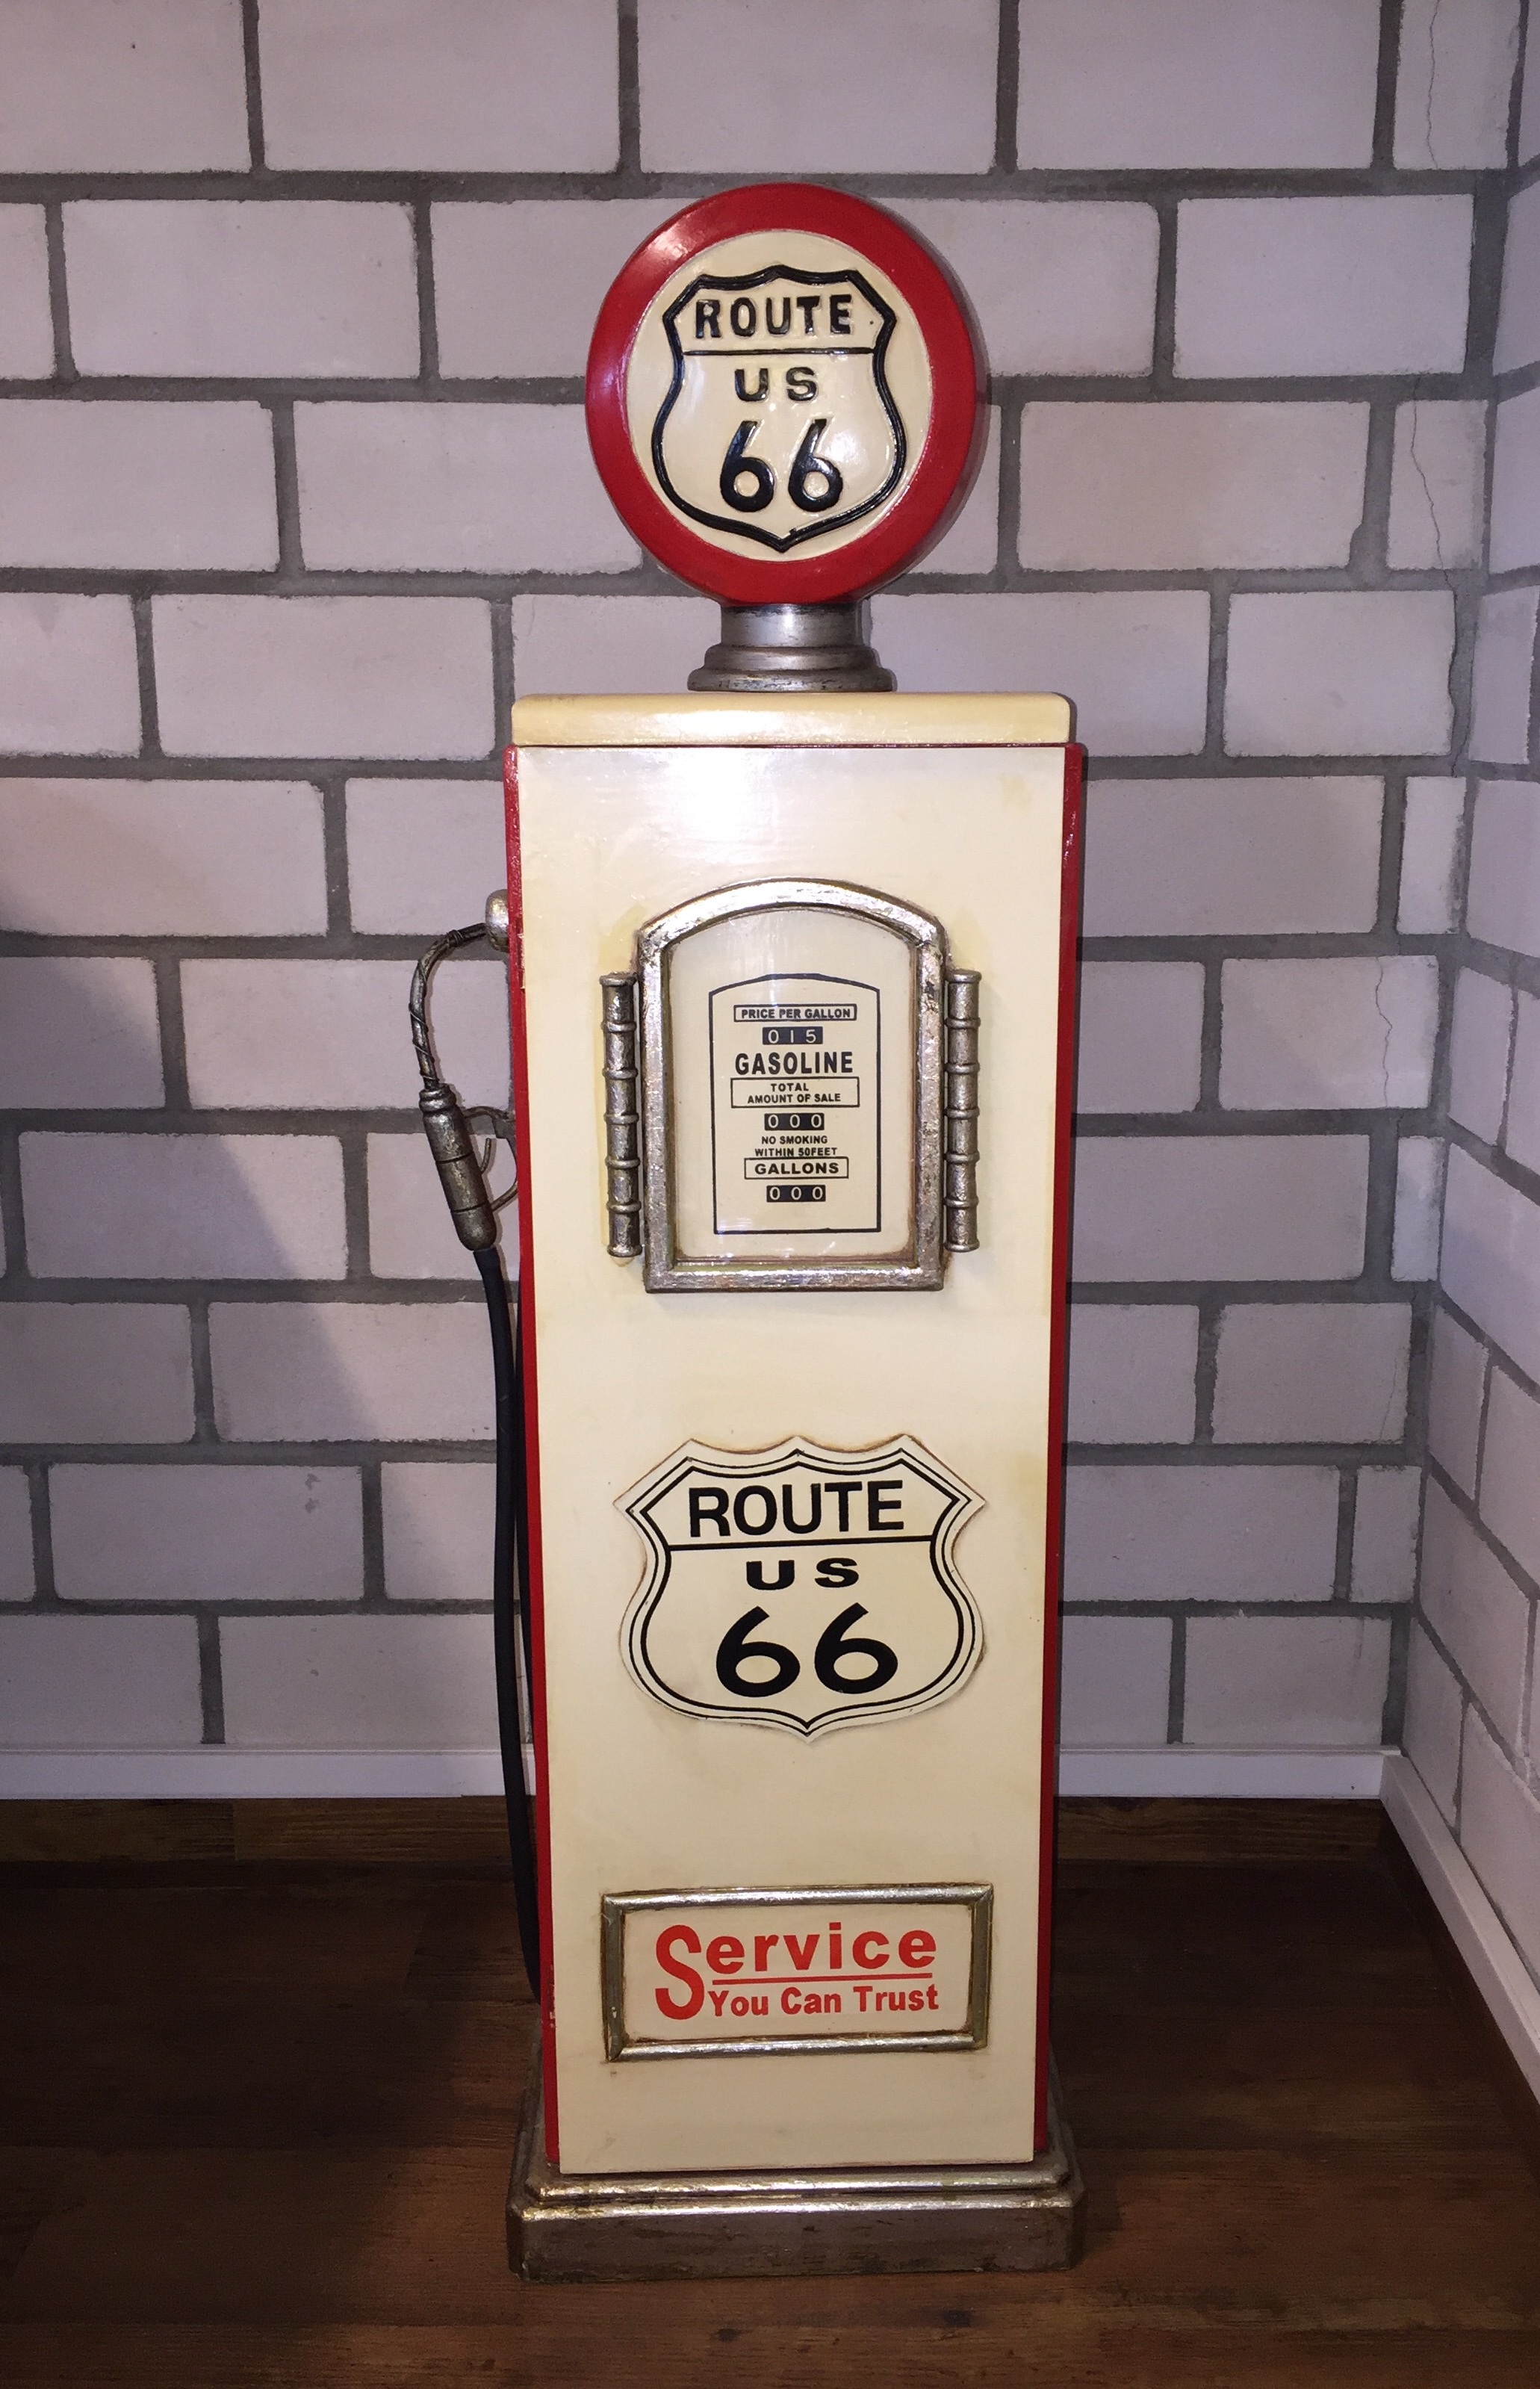
auto, drink, lighting, liqueur, refuel, post box, dance column, distilled beverage